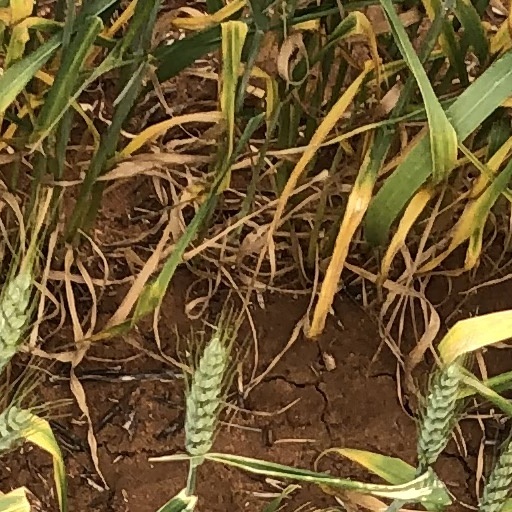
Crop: wheat